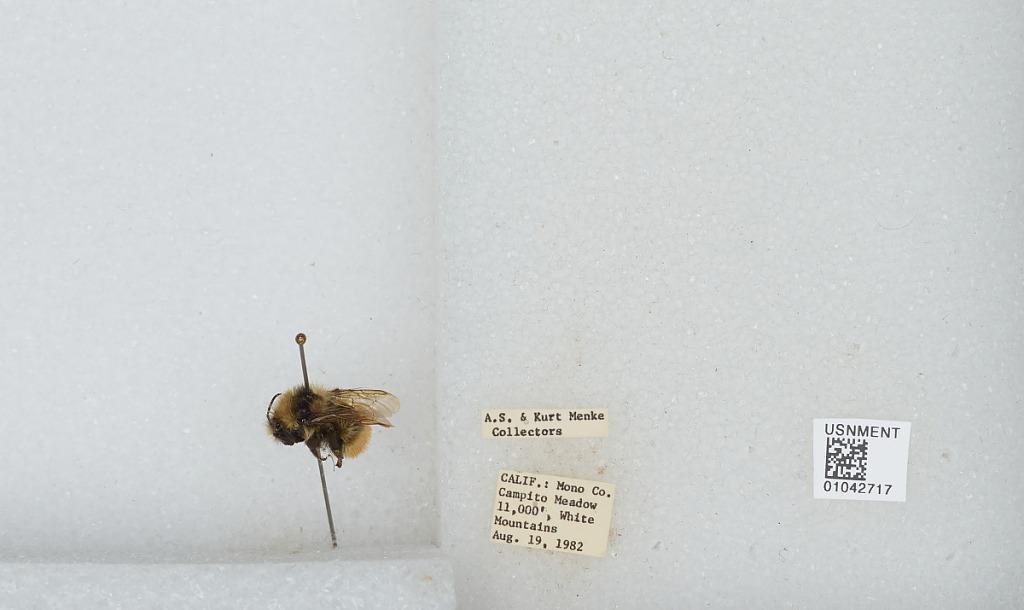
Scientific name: Bombus sp.
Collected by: A. Menke & K. Menke
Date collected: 1982-8-19
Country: United States
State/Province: California
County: Mono
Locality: Campito Meadow, White Mountains
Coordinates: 37.5031, -118.211